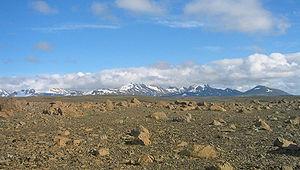
Les Kerlingarfjöll, toponyme islandais signifiant en français « montagnes de la vieille dame », sont un volcan d'Islande formant un petit massif montagneux. Culminant à 1 477 mètres d'altitude au Snækollur, il se trouve dans le centre du pays, dans les Hautes Terres d'Islande. Il est accessible par la route F347 reliée à la route F35. Il était possible d'y faire du ski d'été jusqu'en 2000.